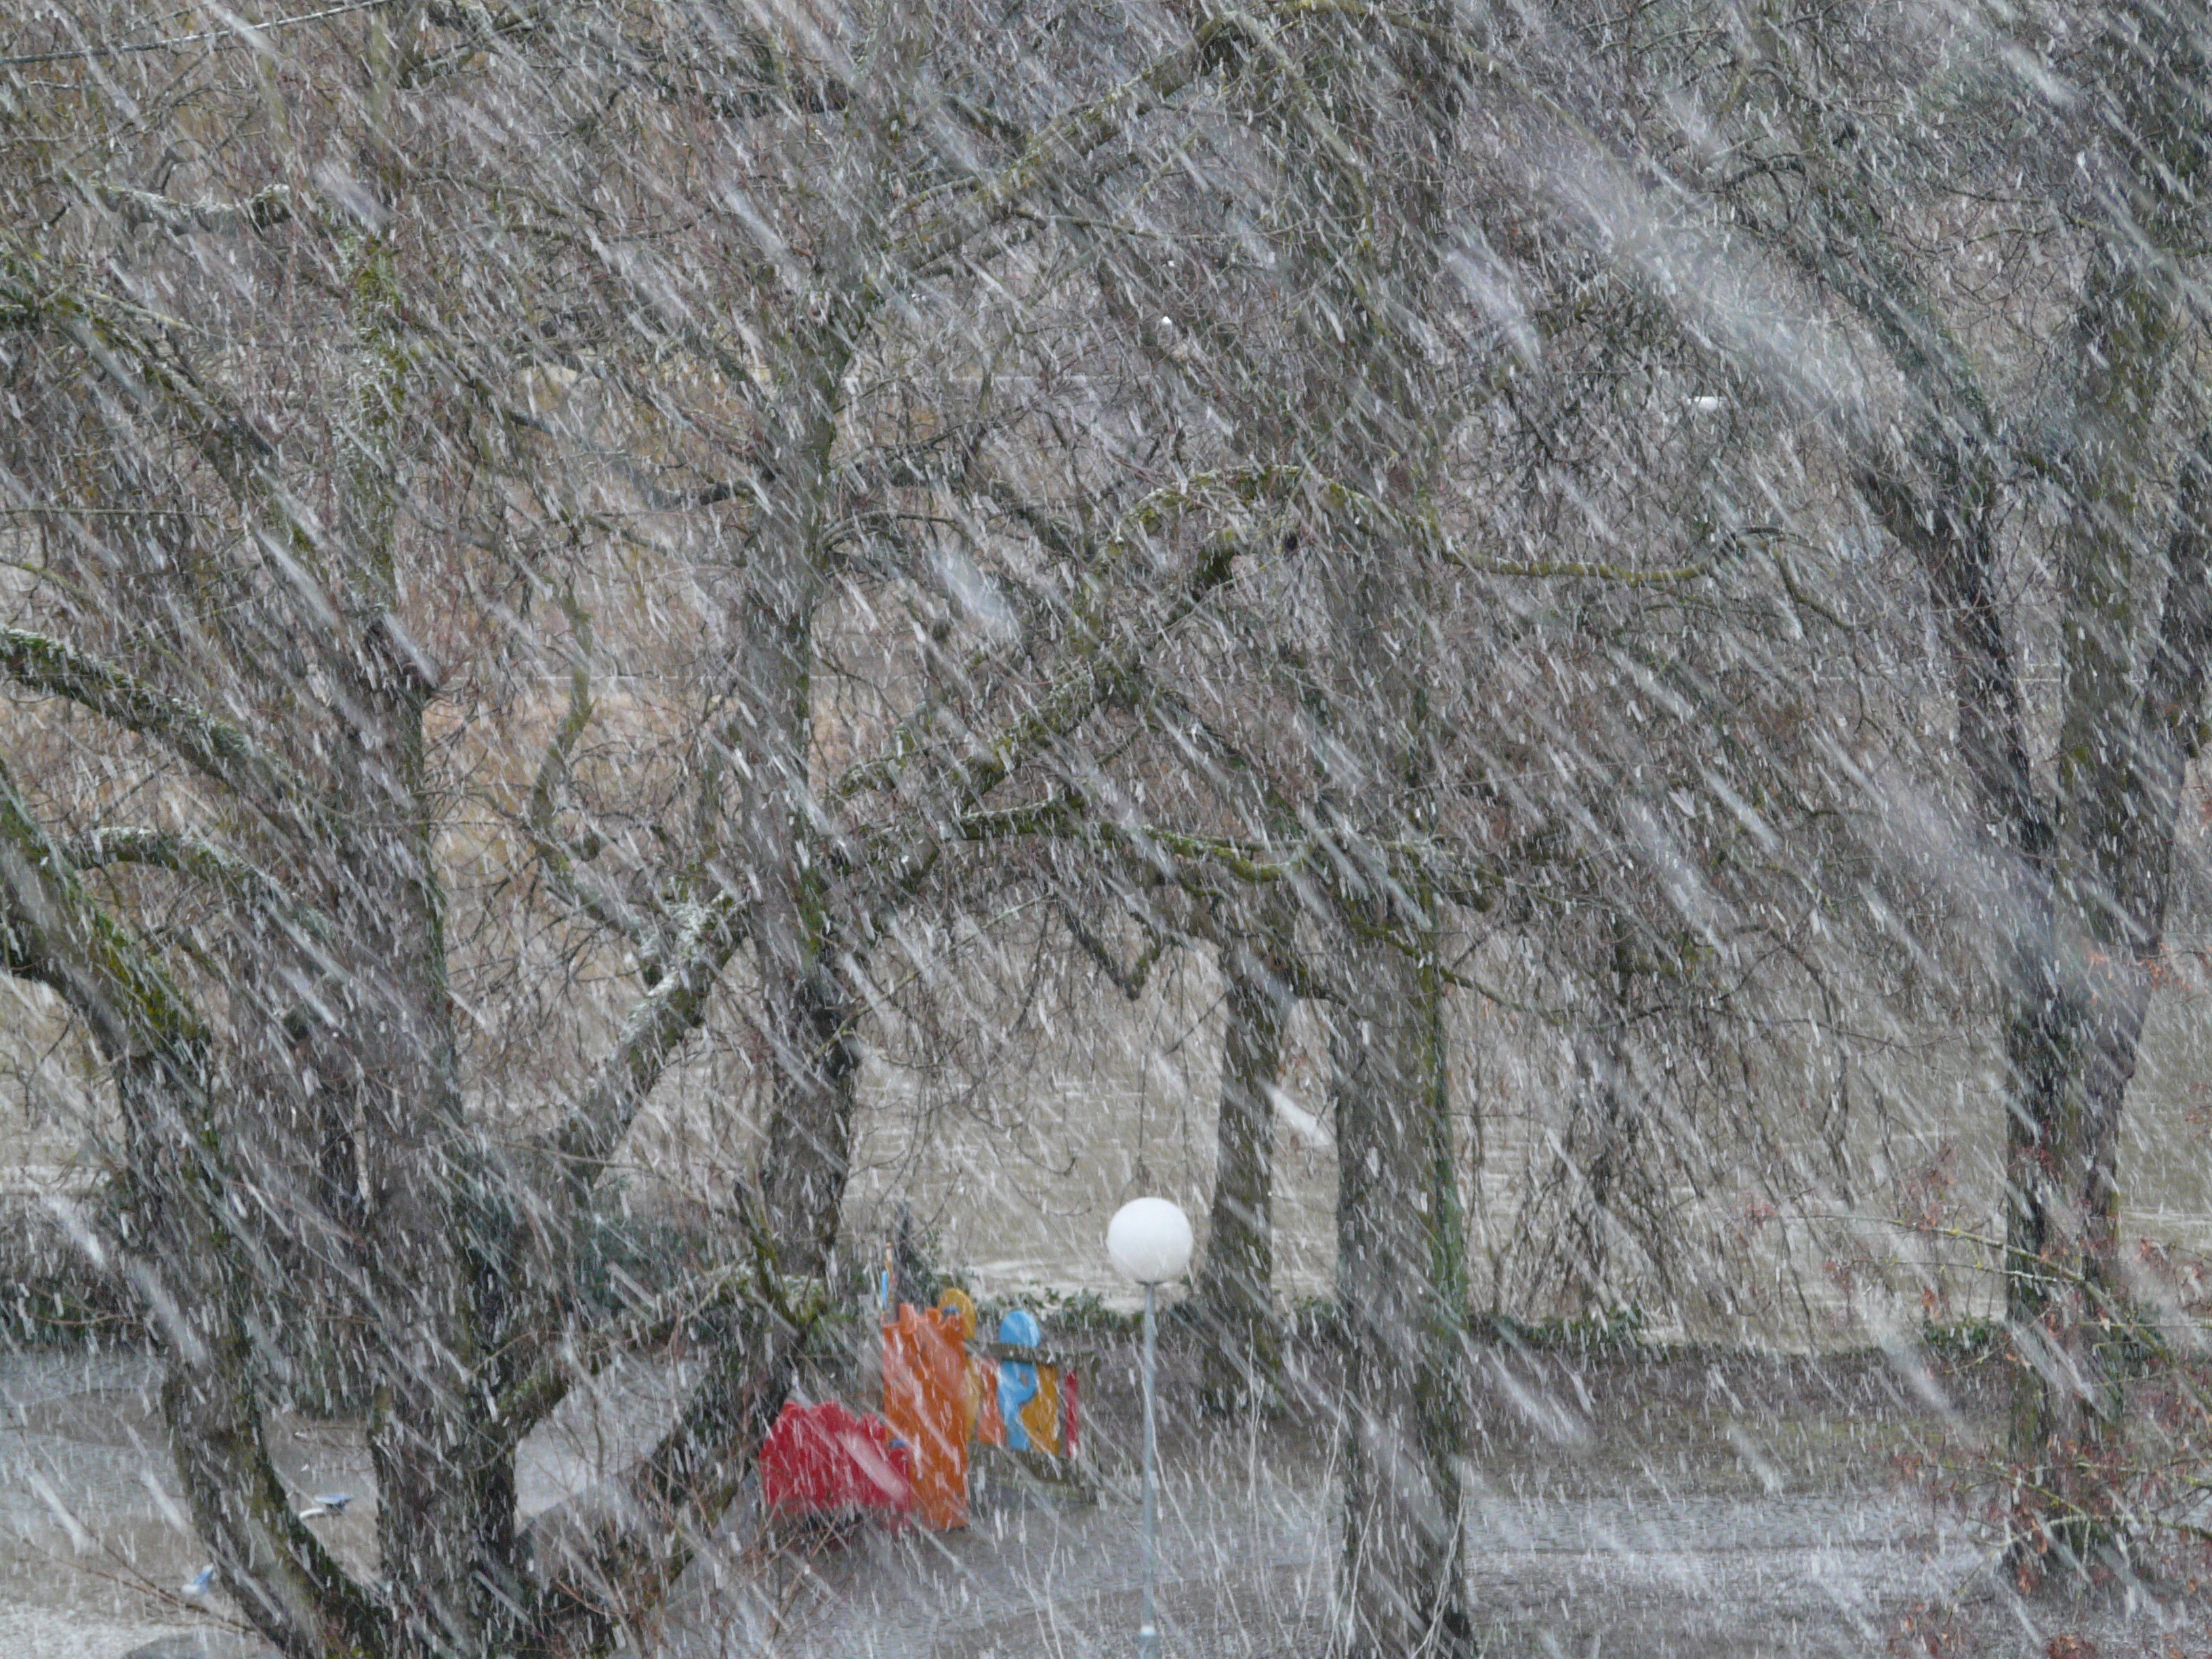
rock, snow, cold, winter, white, material, flake, snowfall, trees, geology, icy, overview, blizzard, bad, winter dream, snowflakes, bedrock, snow storms, geological phenomenon